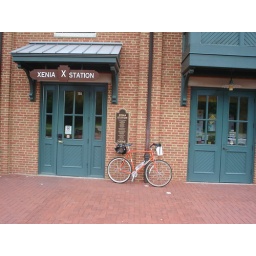
Xenia was once a railroad hub and now Xenia Station is the hub for all the bike trails in the county.